Fron-Boeth and Pant Mawr quarries

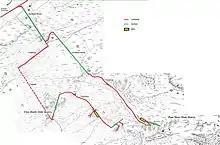
A composite map of the Pant Mawr and Fron-Boeth quarries dating from 1899 and 1900

Fron-Boeth was an ambitious attempt, begun in 1886, to extend the Pant Mawr workings, starting from a new mill site at a lower level. It was never particularly successful, but employed around 50 men initially, with production decreasing in the early 1900s. The tramway from the top of the first incline to Pant Mawr had looped northwards in an 'S' shape to reach the foot of the second incline. This route was abandoned, and the first incline was extended upwards, through the drumhouse, to a ledge a little further up the hillside. It followed this ledge towards the south west, and then made a right-angle bend to enter a tunnel, which took it through the ridge between Cwm Croesor and Cwm Maesgwyn. The tunnel was around long, and was the only significant example of a tunnel created for an access tramway, rather than as part of a mine, in North Wales. There are several spoil tips near the far end to the tunnel, but these are formed of granite waste, as the quarry buildings were constructed from granite, rather than slate. The tramway turned back on itself to reach a second incline, from the head of which a further tramway followed the general direction of the one to Pant Mawr, but at a lower level. The tramway to Pant Mawr had been laid in bridge rails, but that to Fron-Boeth used conventional flat-bottomed rail.